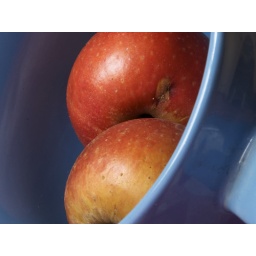
I thought they looked nice in the blue bowl - a good contrast between the colors.